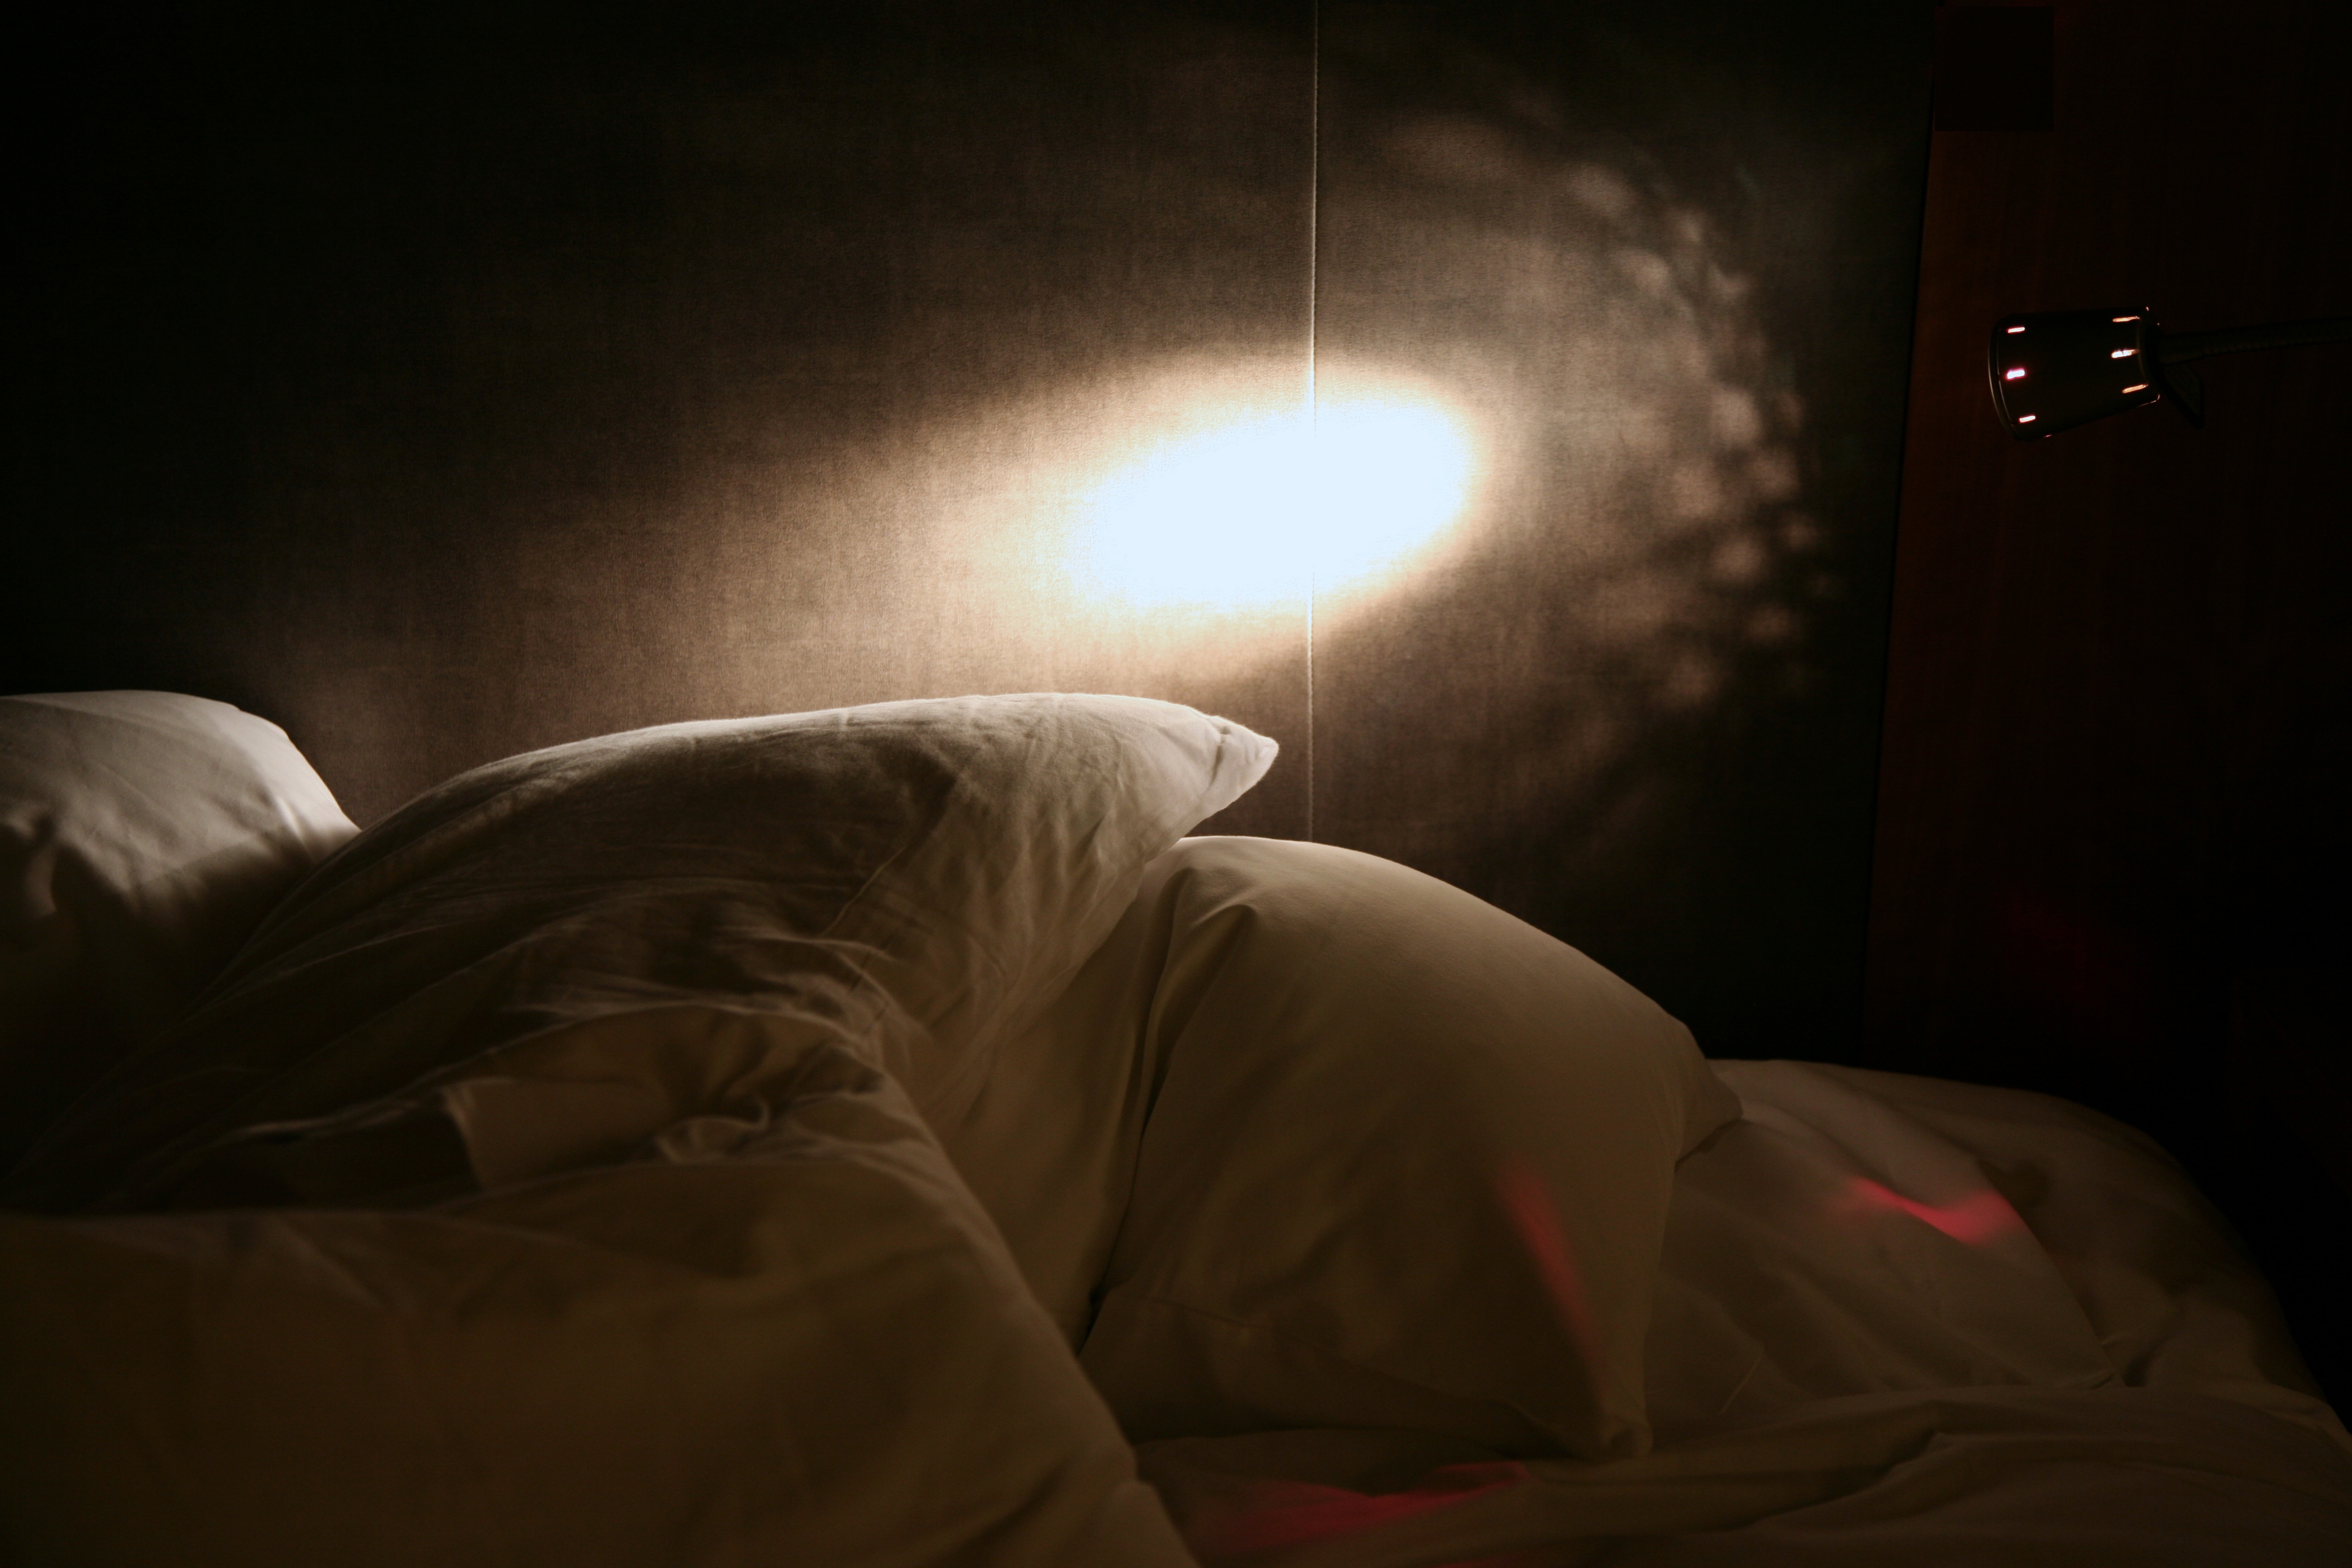
light, nyc, darkness, human body, newyork, hotel, eye, newyorkcity, ny, organ, emotion, midtownwest, parkermeridien, parkermeridienhotel, sense